Eugene Walter

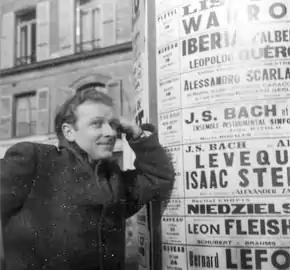
Taken during his time in Paris

During World War II, Walter spent three years in the Aleutian Islands as an Army cryptographer. He relocated to New York City afterward and became a resident of Greenwich Village during the post-WWII years. During this time he pioneered an early form of happening by staging a spontaneous and unannounced group performance with his friends in the sculpture garden of the Museum of Modern Art.